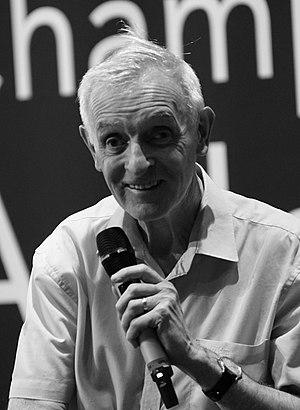
Jean Jouzel en conférence à Reims.
Jean Jouzel, né le 5 mars 1947 à Janzé, est un climatologue et glaciologue français.